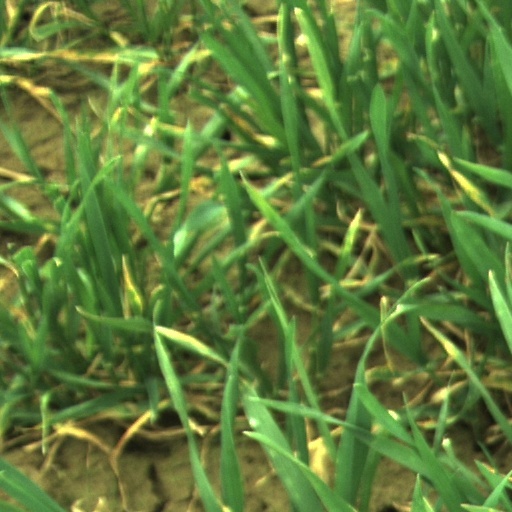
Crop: wheat